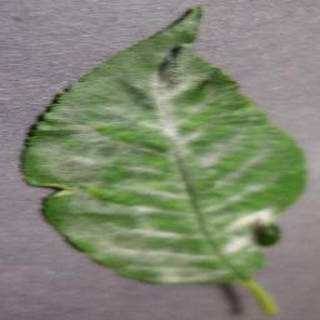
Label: cherry_powdery_mildew